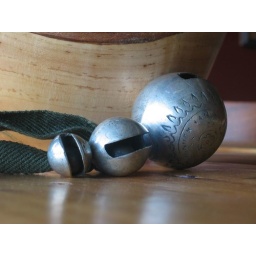
near wooden bowl on wooden table...